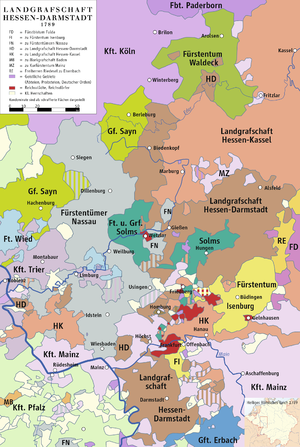
Landgrevskabet Hessen-Darmstadt
Landgrevskabet Hessen-Darmstadt i 1789
Hessen-Darmstadts geografiske placering
Landgrevskabet Hessen-Darmstadt var et landgrevskab i Tyskland, der eksisterede fra 1567 til 1806. Dets stærkt opdelte og uregelmæssige territorium lå overvejende nord og syd for Frankfurt am Main i den nuværende tyske delstat Hessen. Landgrevskabet var et rigsumiddelbart territorium i Det Tysk-romerske rige og blev regeret af en sidelinje af Huset Hessen.